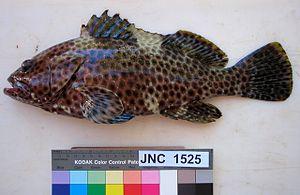
Le Mérou haute voile est un poisson marin appartenant à la famille des Serranidae.